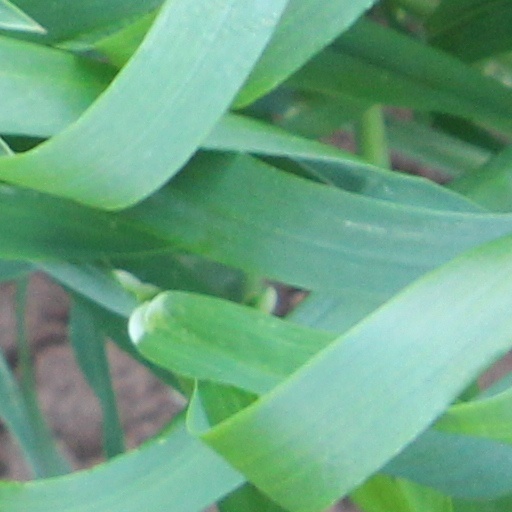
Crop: wheat